Canadian Aboriginal syllabics

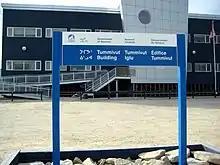
Syllabics is a co-official script in the territory of Nunavut, and is used by the territorial government, as here.

Athabaskan syllabic scripts were developed in the late 19th century by French Roman Catholic missionaries, who adapted this originally Protestant writing system to languages radically different from the Algonquian languages. Most Athabaskan languages have more than four distinct vowels, and all have many more distinct consonants than Cree. This has meant the invention of a number of new consonant forms. Whereas most Athabaskan scripts, such as those for Slavey and Chipewyan, bear a reasonably close resemblance to Cree syllabics, the Carrier (Dakelh) variant is highly divergent, and only one series – the series for vowels alone – resembles the original Cree form.